Monna Vanna (1922 film)

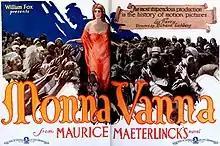
American advertisement

Monna Vanna is a 1922 German silent historical film directed by Richard Eichberg and starring Lee Parry, Paul Wegener, and Hans Stürm.